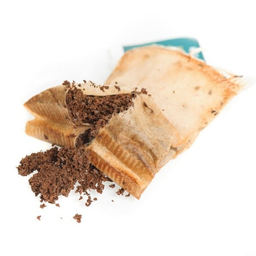
Label: trash